Don Bosco, Parañaque

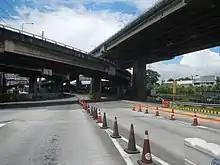
The Bicutan Interchange at the junction of Doña Soledad Avenue and South Luzon Expressway

On April 3, 1978, through Presidential Decree No. 1322 signed by President Ferdinand Marcos, Better Living Subdivision and its adjacent communities—Aero Park, Scienceville and Levitown—were separated from La Huerta to form a new separate barangay named for the titular patron saint of the formation house and shrine, Saint John Bosco.